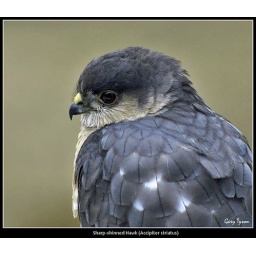
Stopped in at my feeder early on a gray morning. Obviously not looking for bird seed.